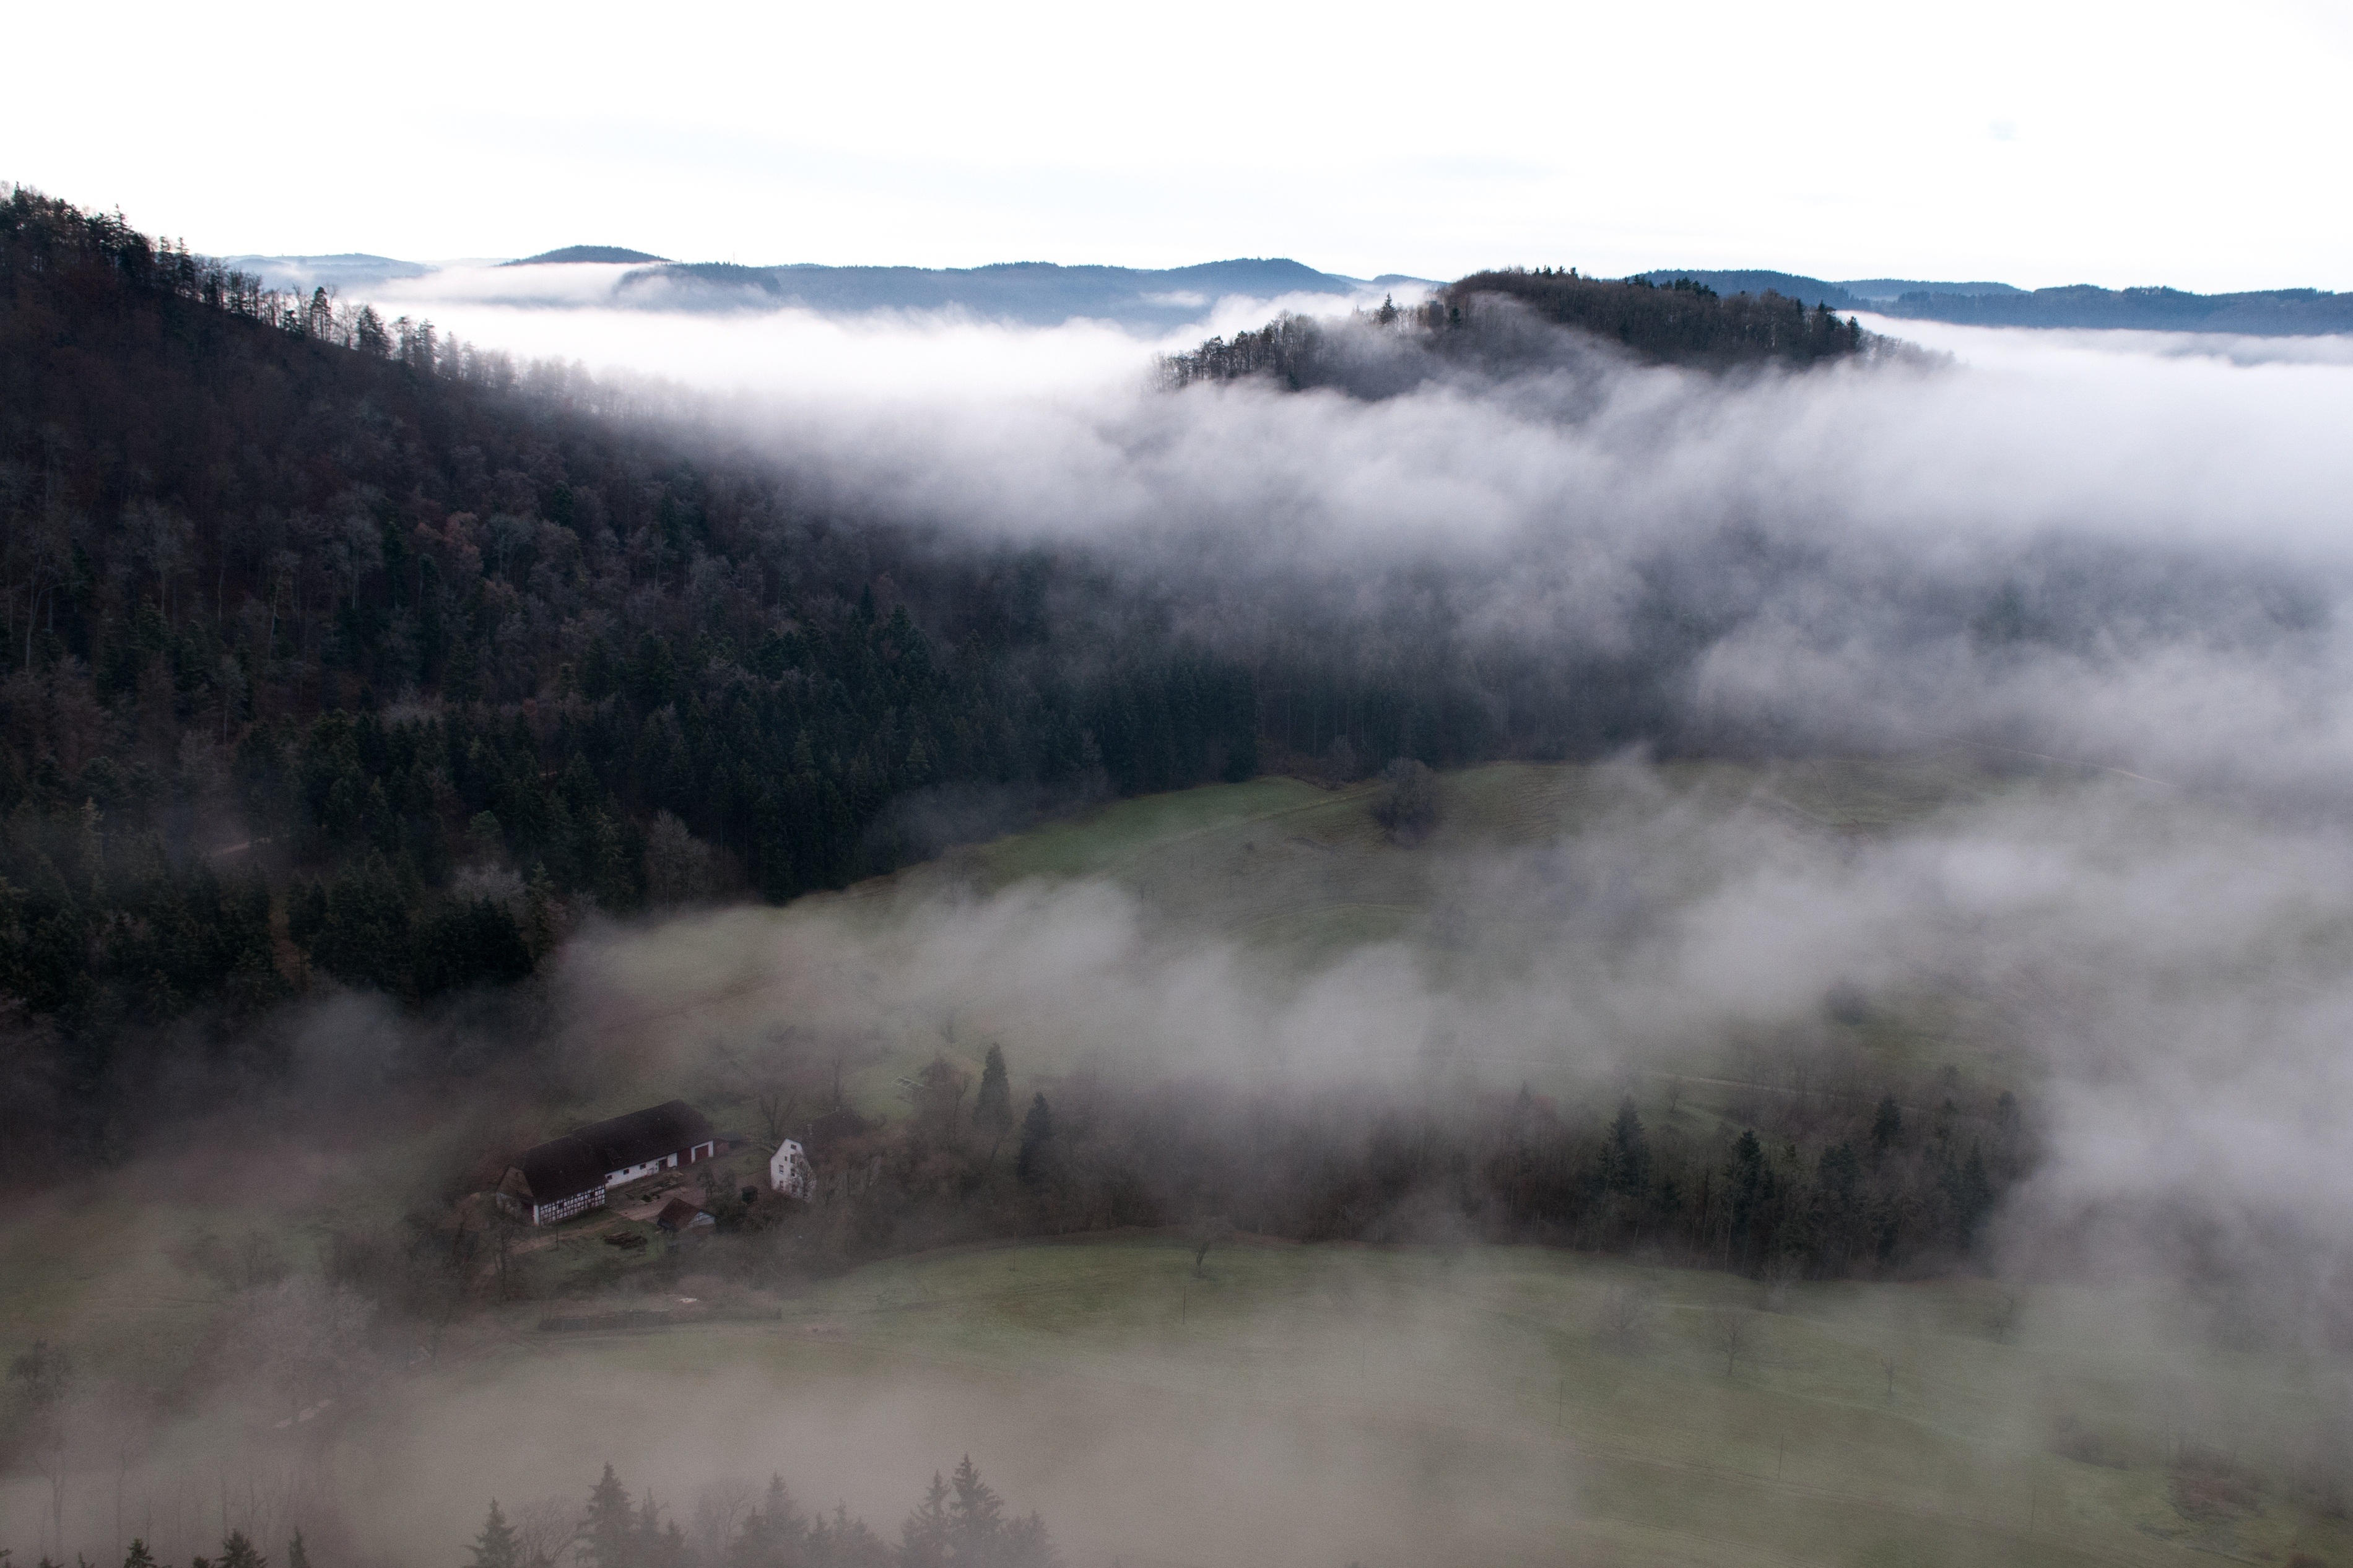
mountain, fog, mist, morning, wave, weather, lighting, body of water, loch, swabian alb, atmospheric phenomenon, geological phenomenon, wind wave